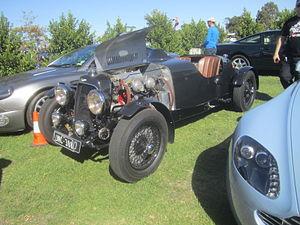
St. John Ratcliffe Stewart "Jock" Horsfall était un pilote automobile anglais de voitures de sport, né le 31 juillet 1910 à Long Stratton, élevé à Dunwich, et décédé le 20 août 1949 sur le circuit de Silverstone.